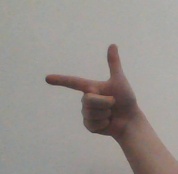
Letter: yaa